Deno's Wonder Wheel Amusement Park

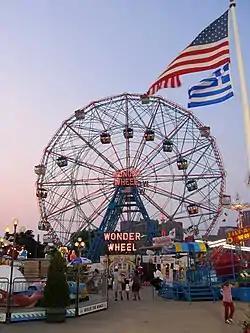

Deno's Wonder Wheel Amusement Park is a family-owned amusement park located at Coney Island, Brooklyn, New York City. It features six adult rides and 16 kiddie rides, including a dozen family rides that parents and children can ride together. The park is named for its main attraction, the Wonder Wheel, a eccentric wheel built in 1920.